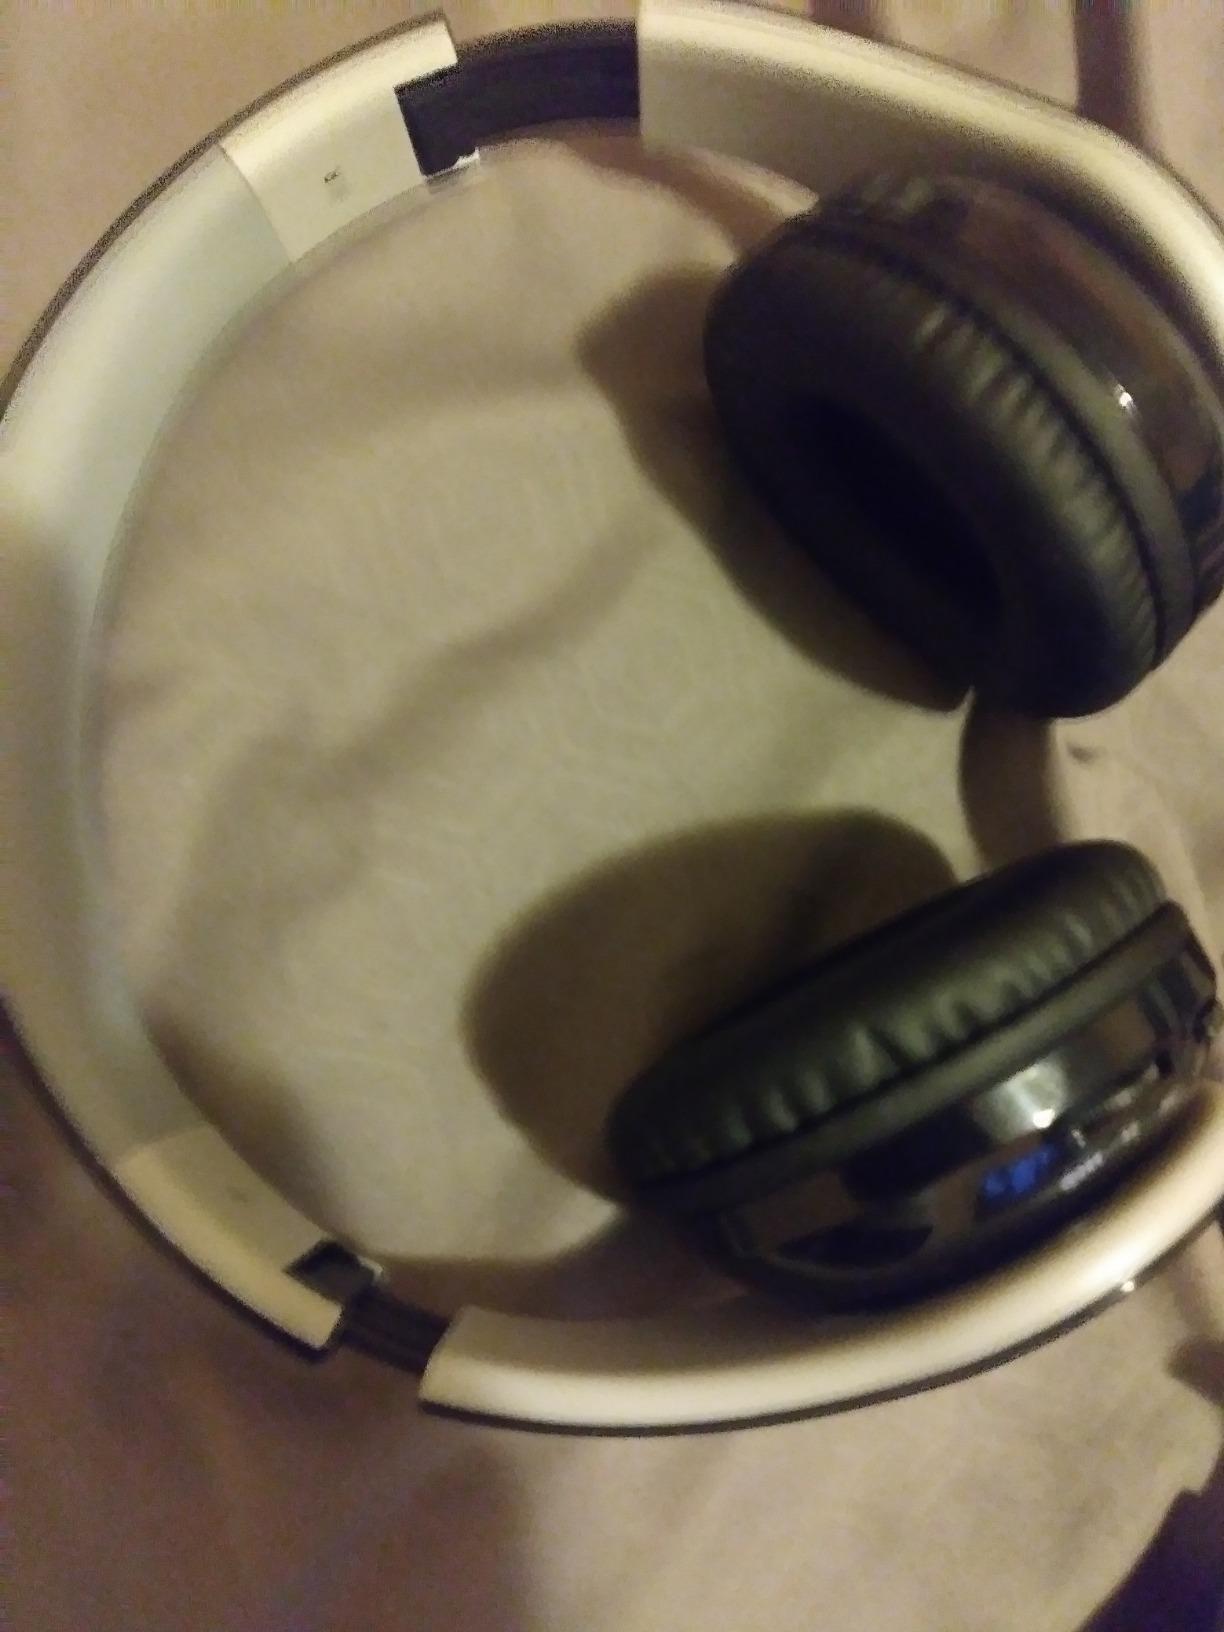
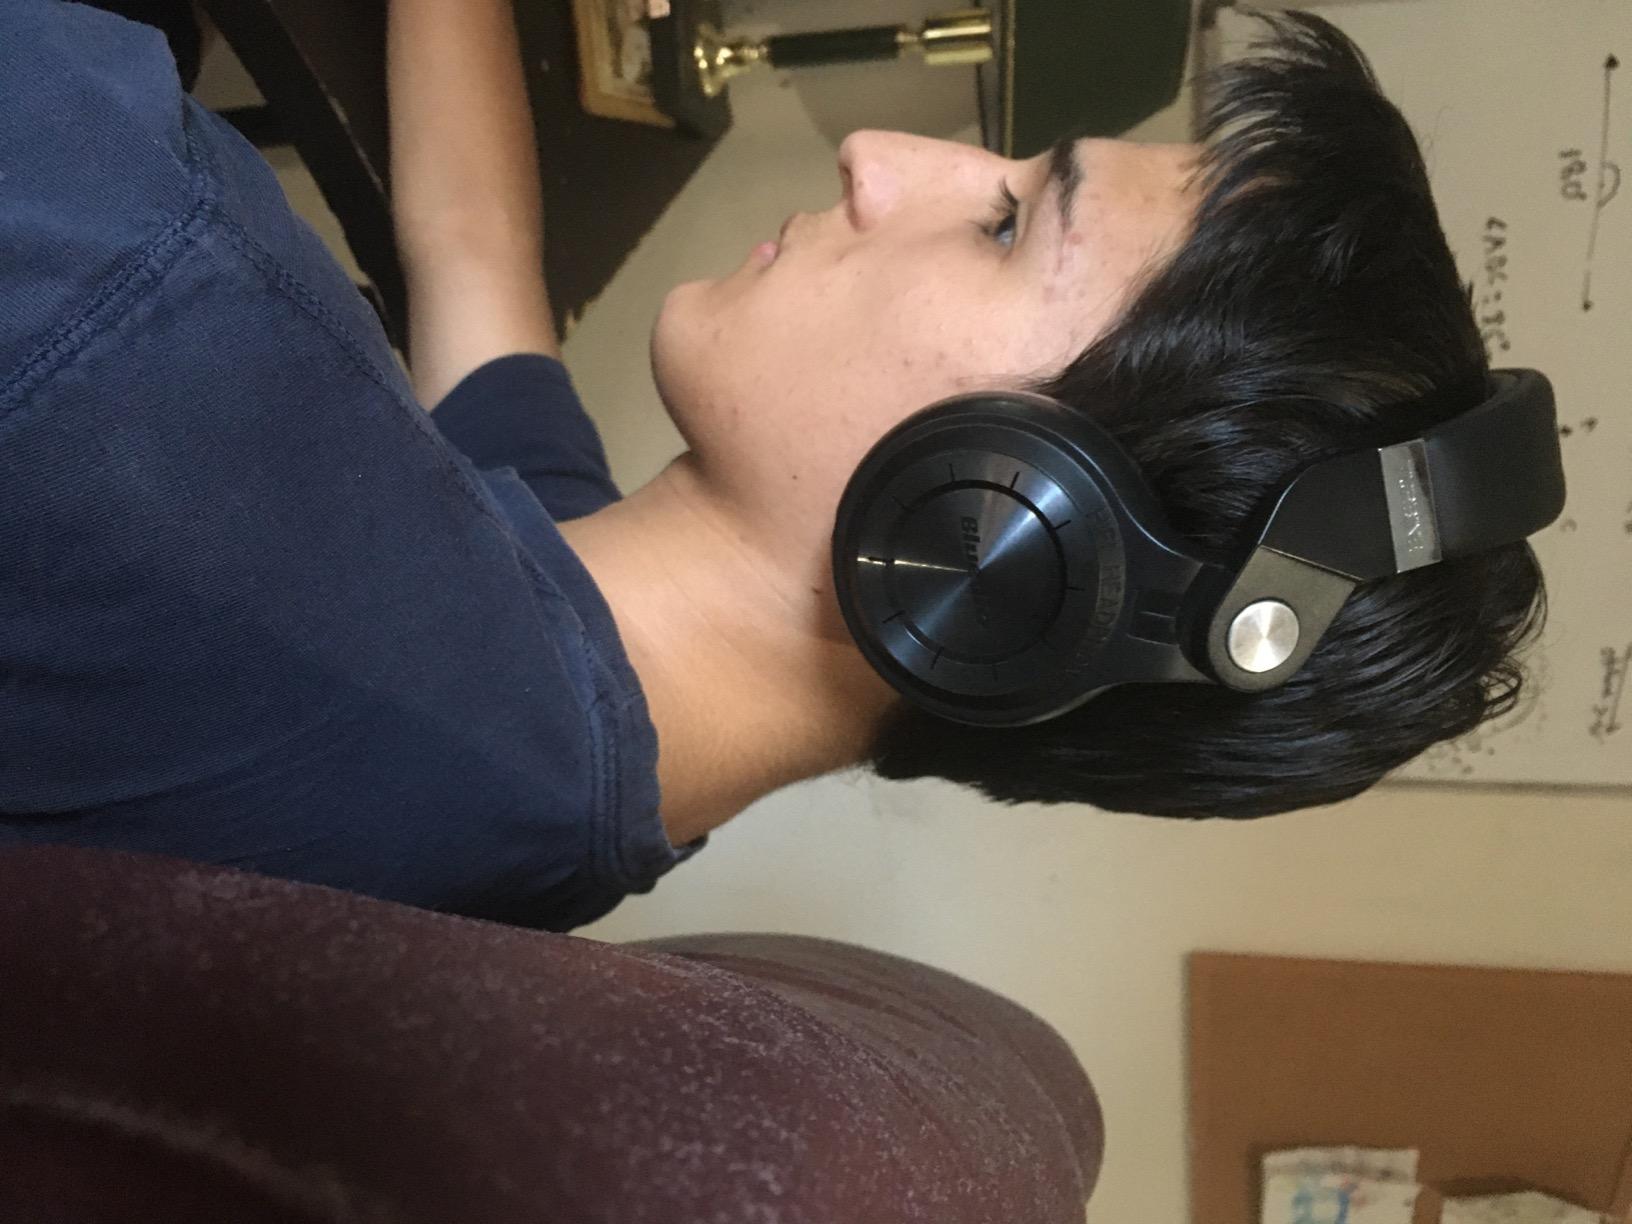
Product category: headphones
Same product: no